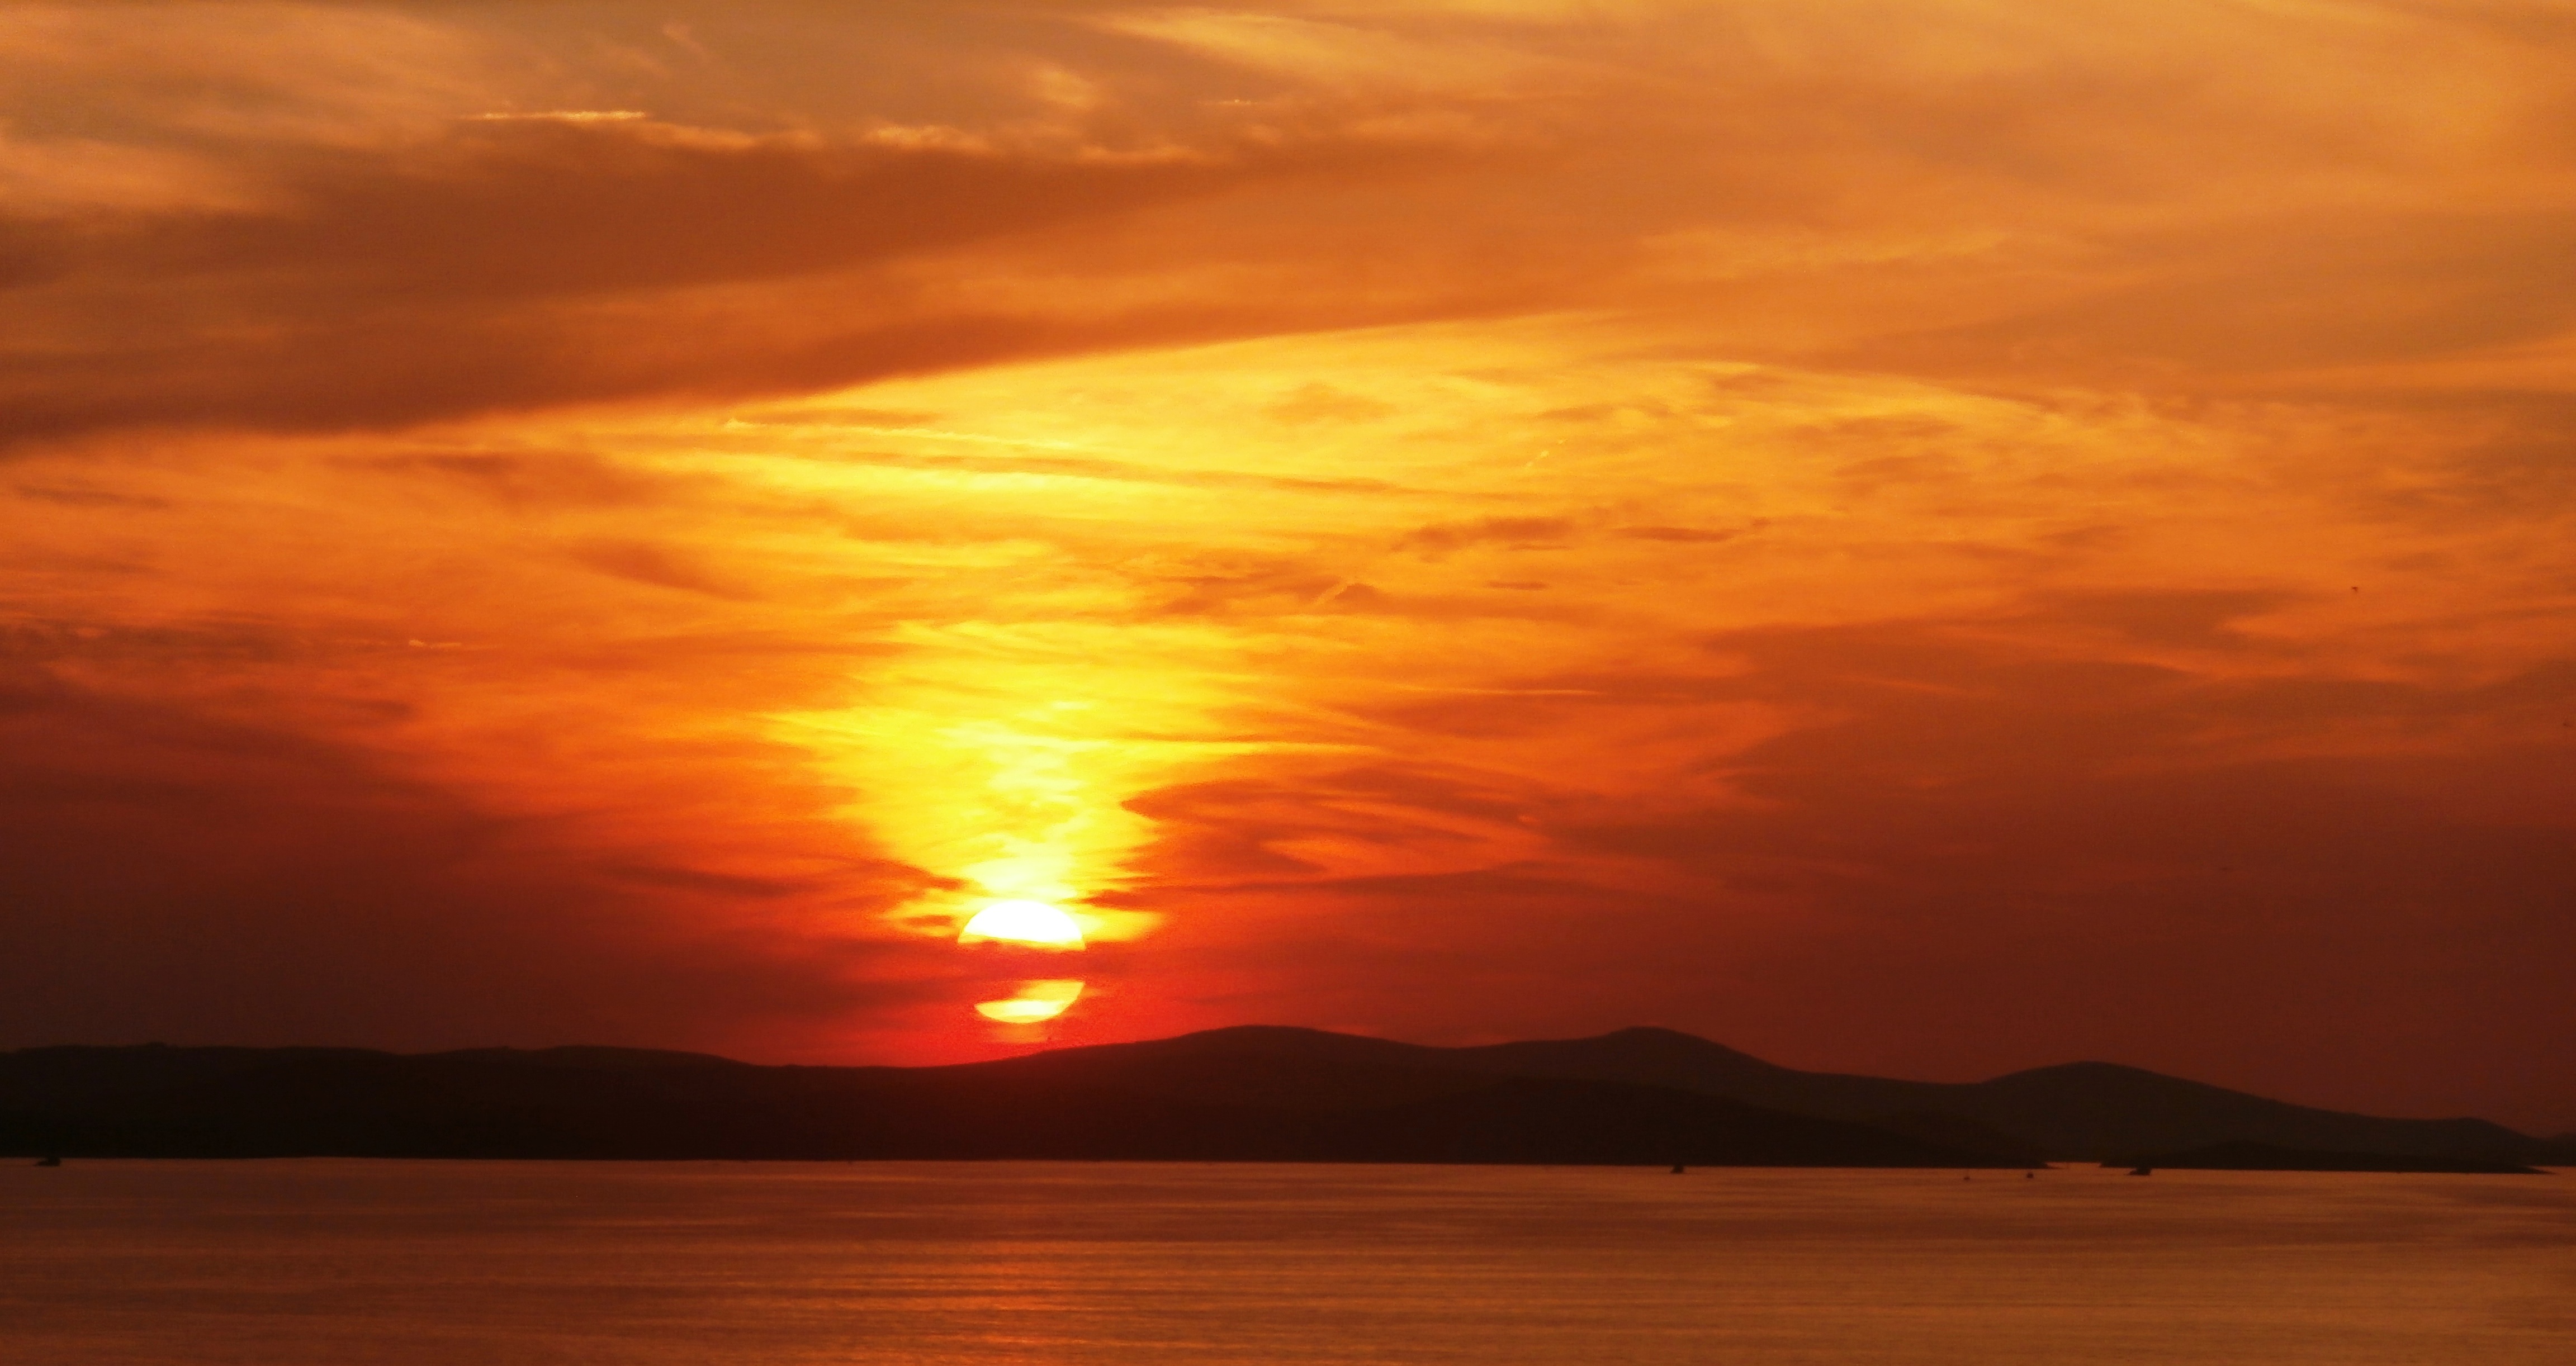
sea, horizon, light, sky, sun, sunrise, sunset, morning, dawn, atmosphere, dusk, evening, yellow, afterglow, red sky at morning